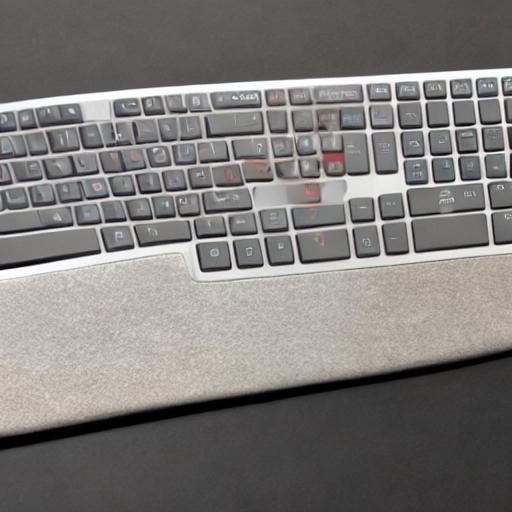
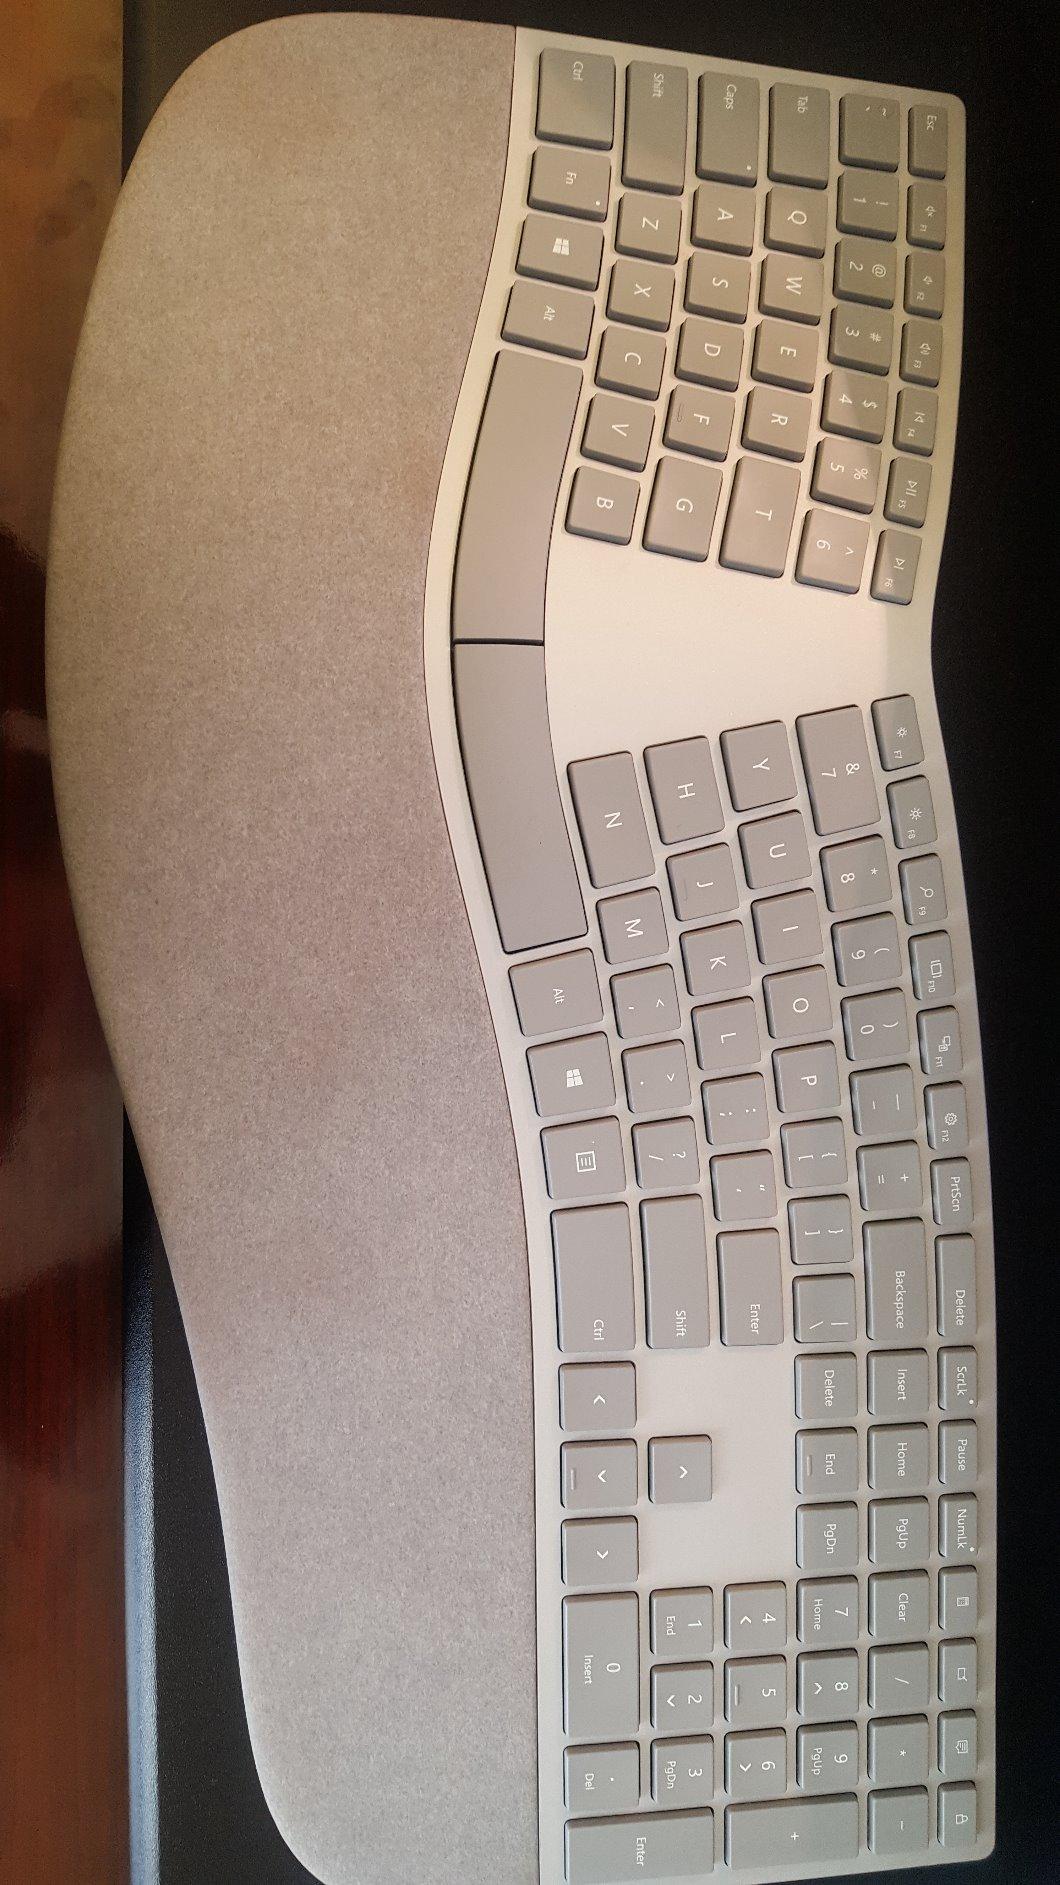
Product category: keyboard
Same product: no